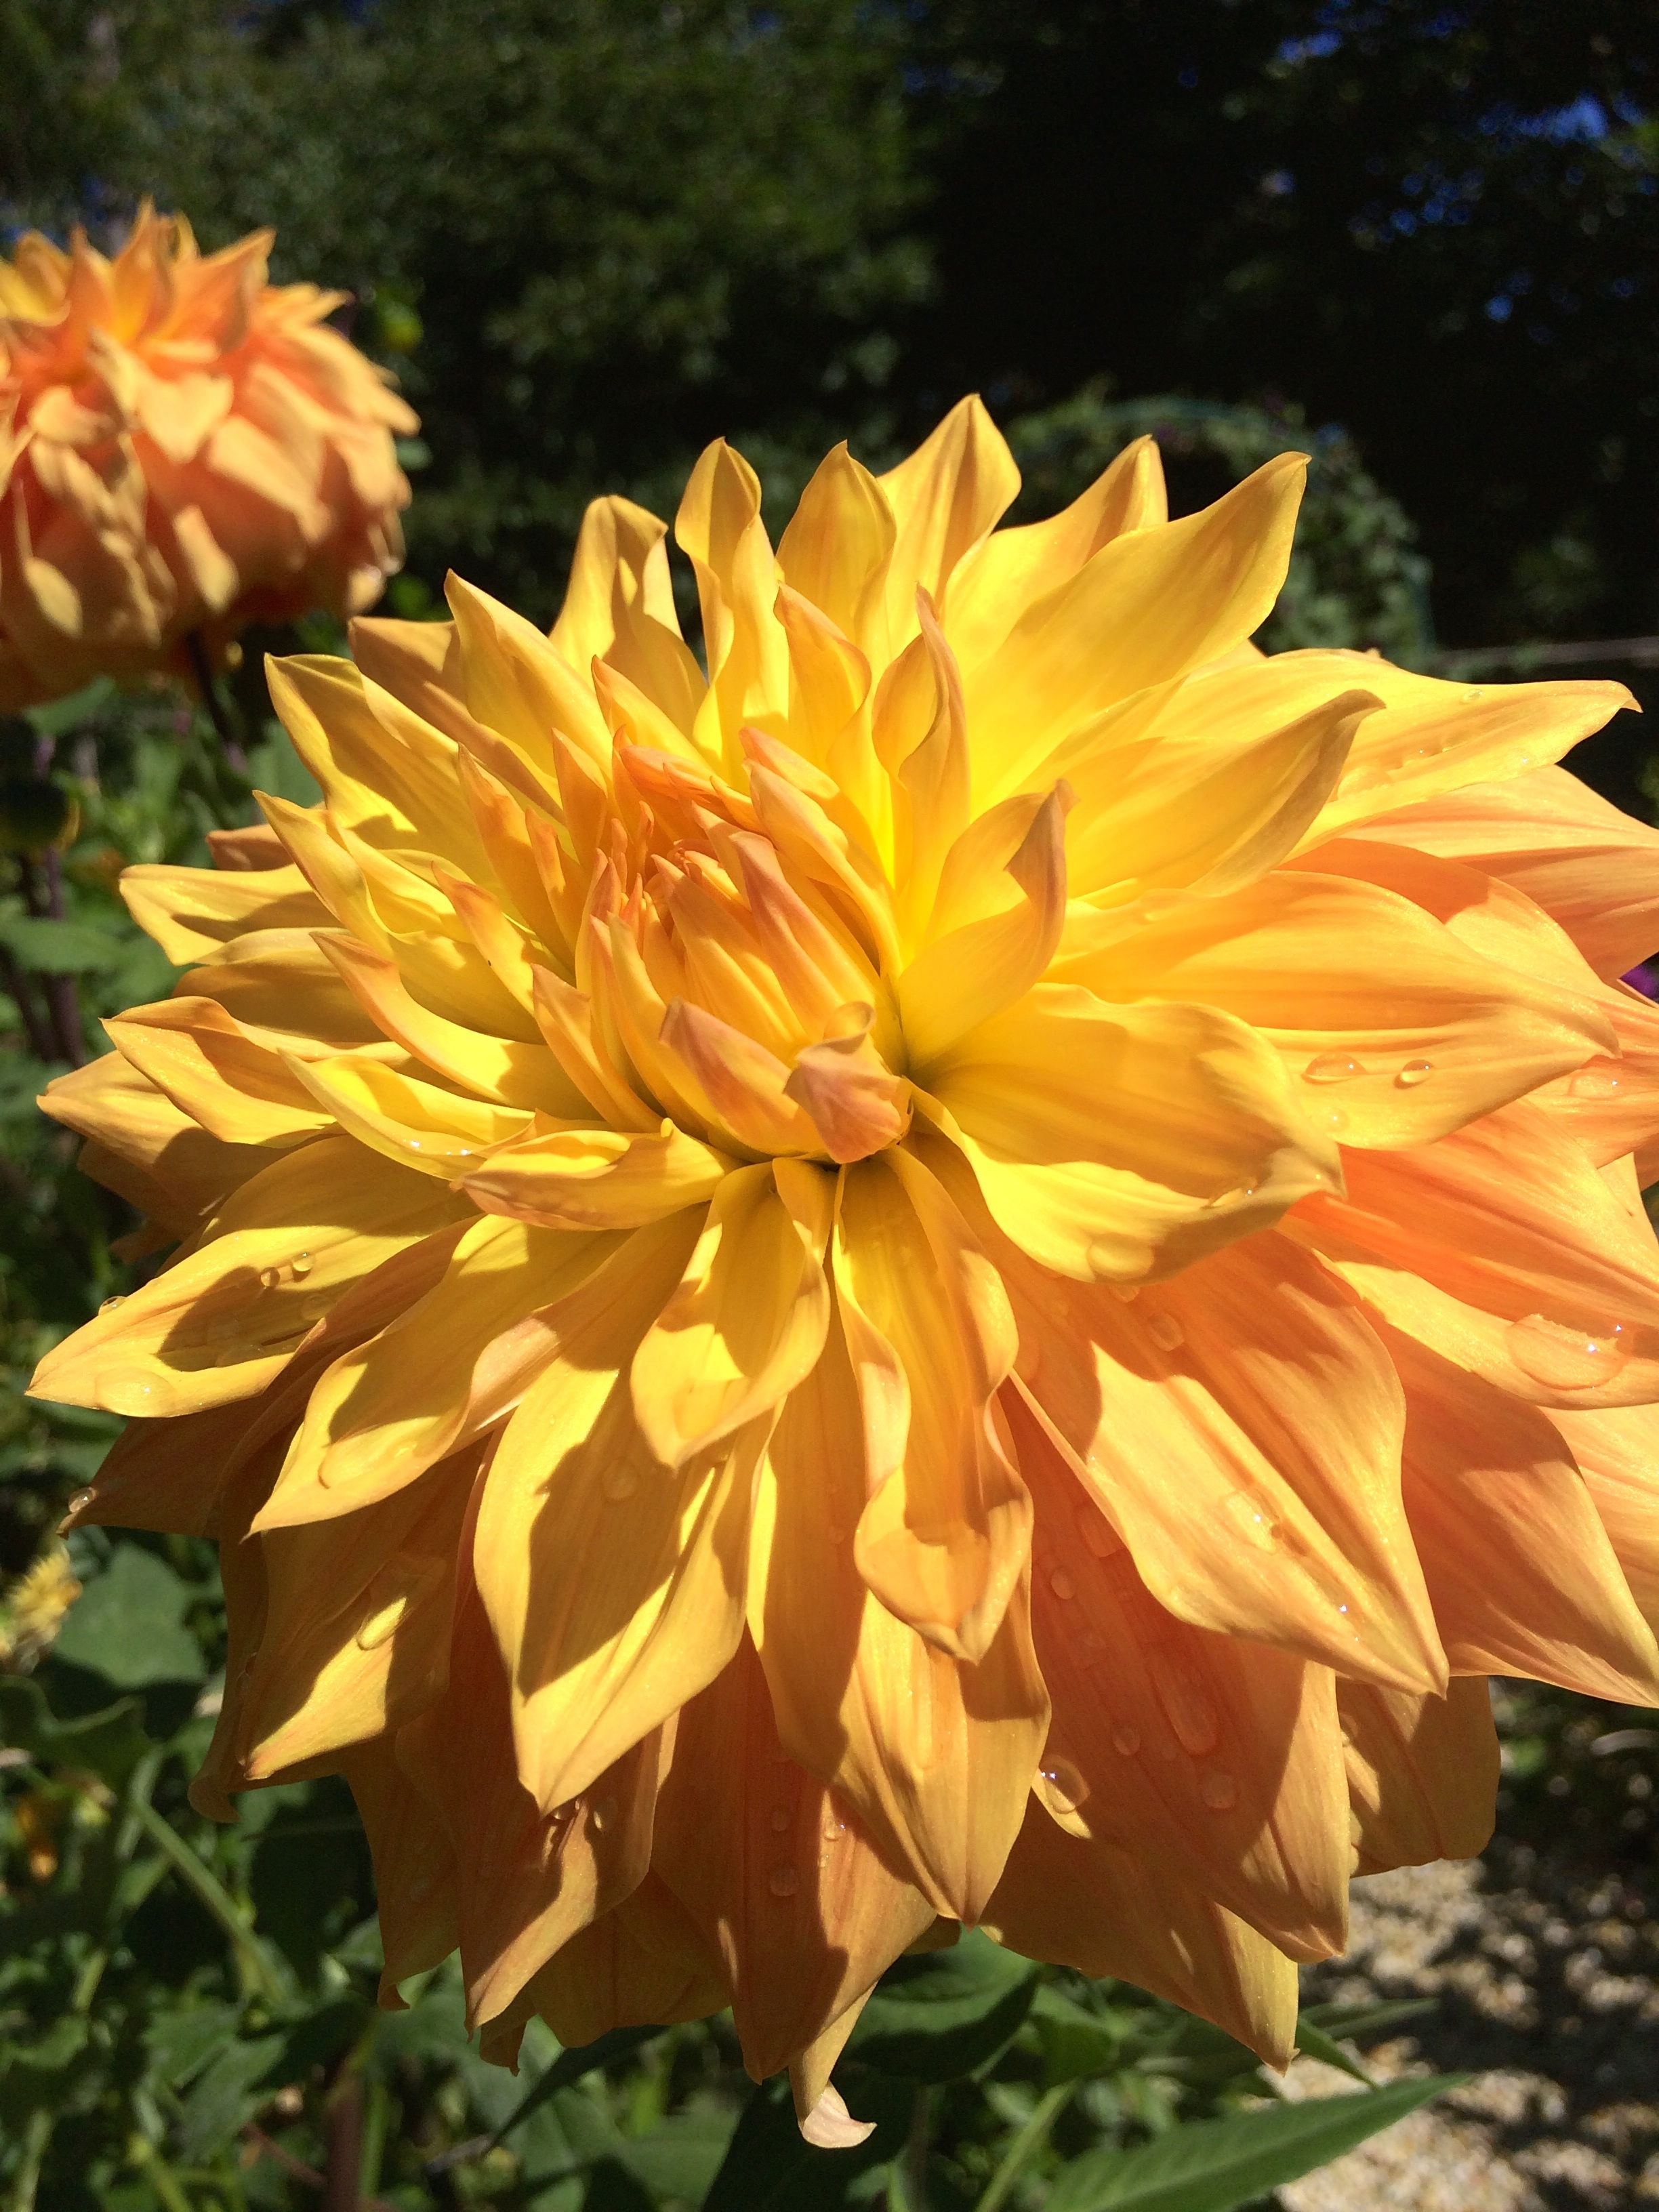
plant, flower, petal, spring, botany, yellow, flora, sunflower, dahlia, flowering plant, daisy family, asterales, annual plant, land plant